Moody's pub

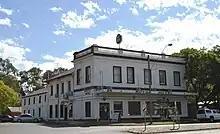
The Royal Hotel in Seymour seen in 2009, the model for Drysdale's work

Moody's pub is a 1941 painting by Australian artist Russell Drysdale. The painting depicts a pub in the Victorian town of Seymour.